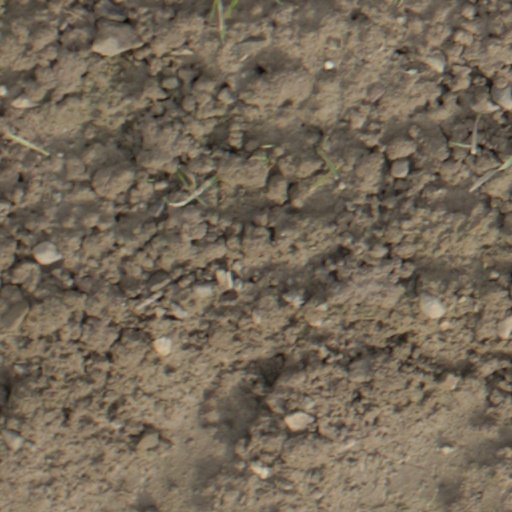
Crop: wheat